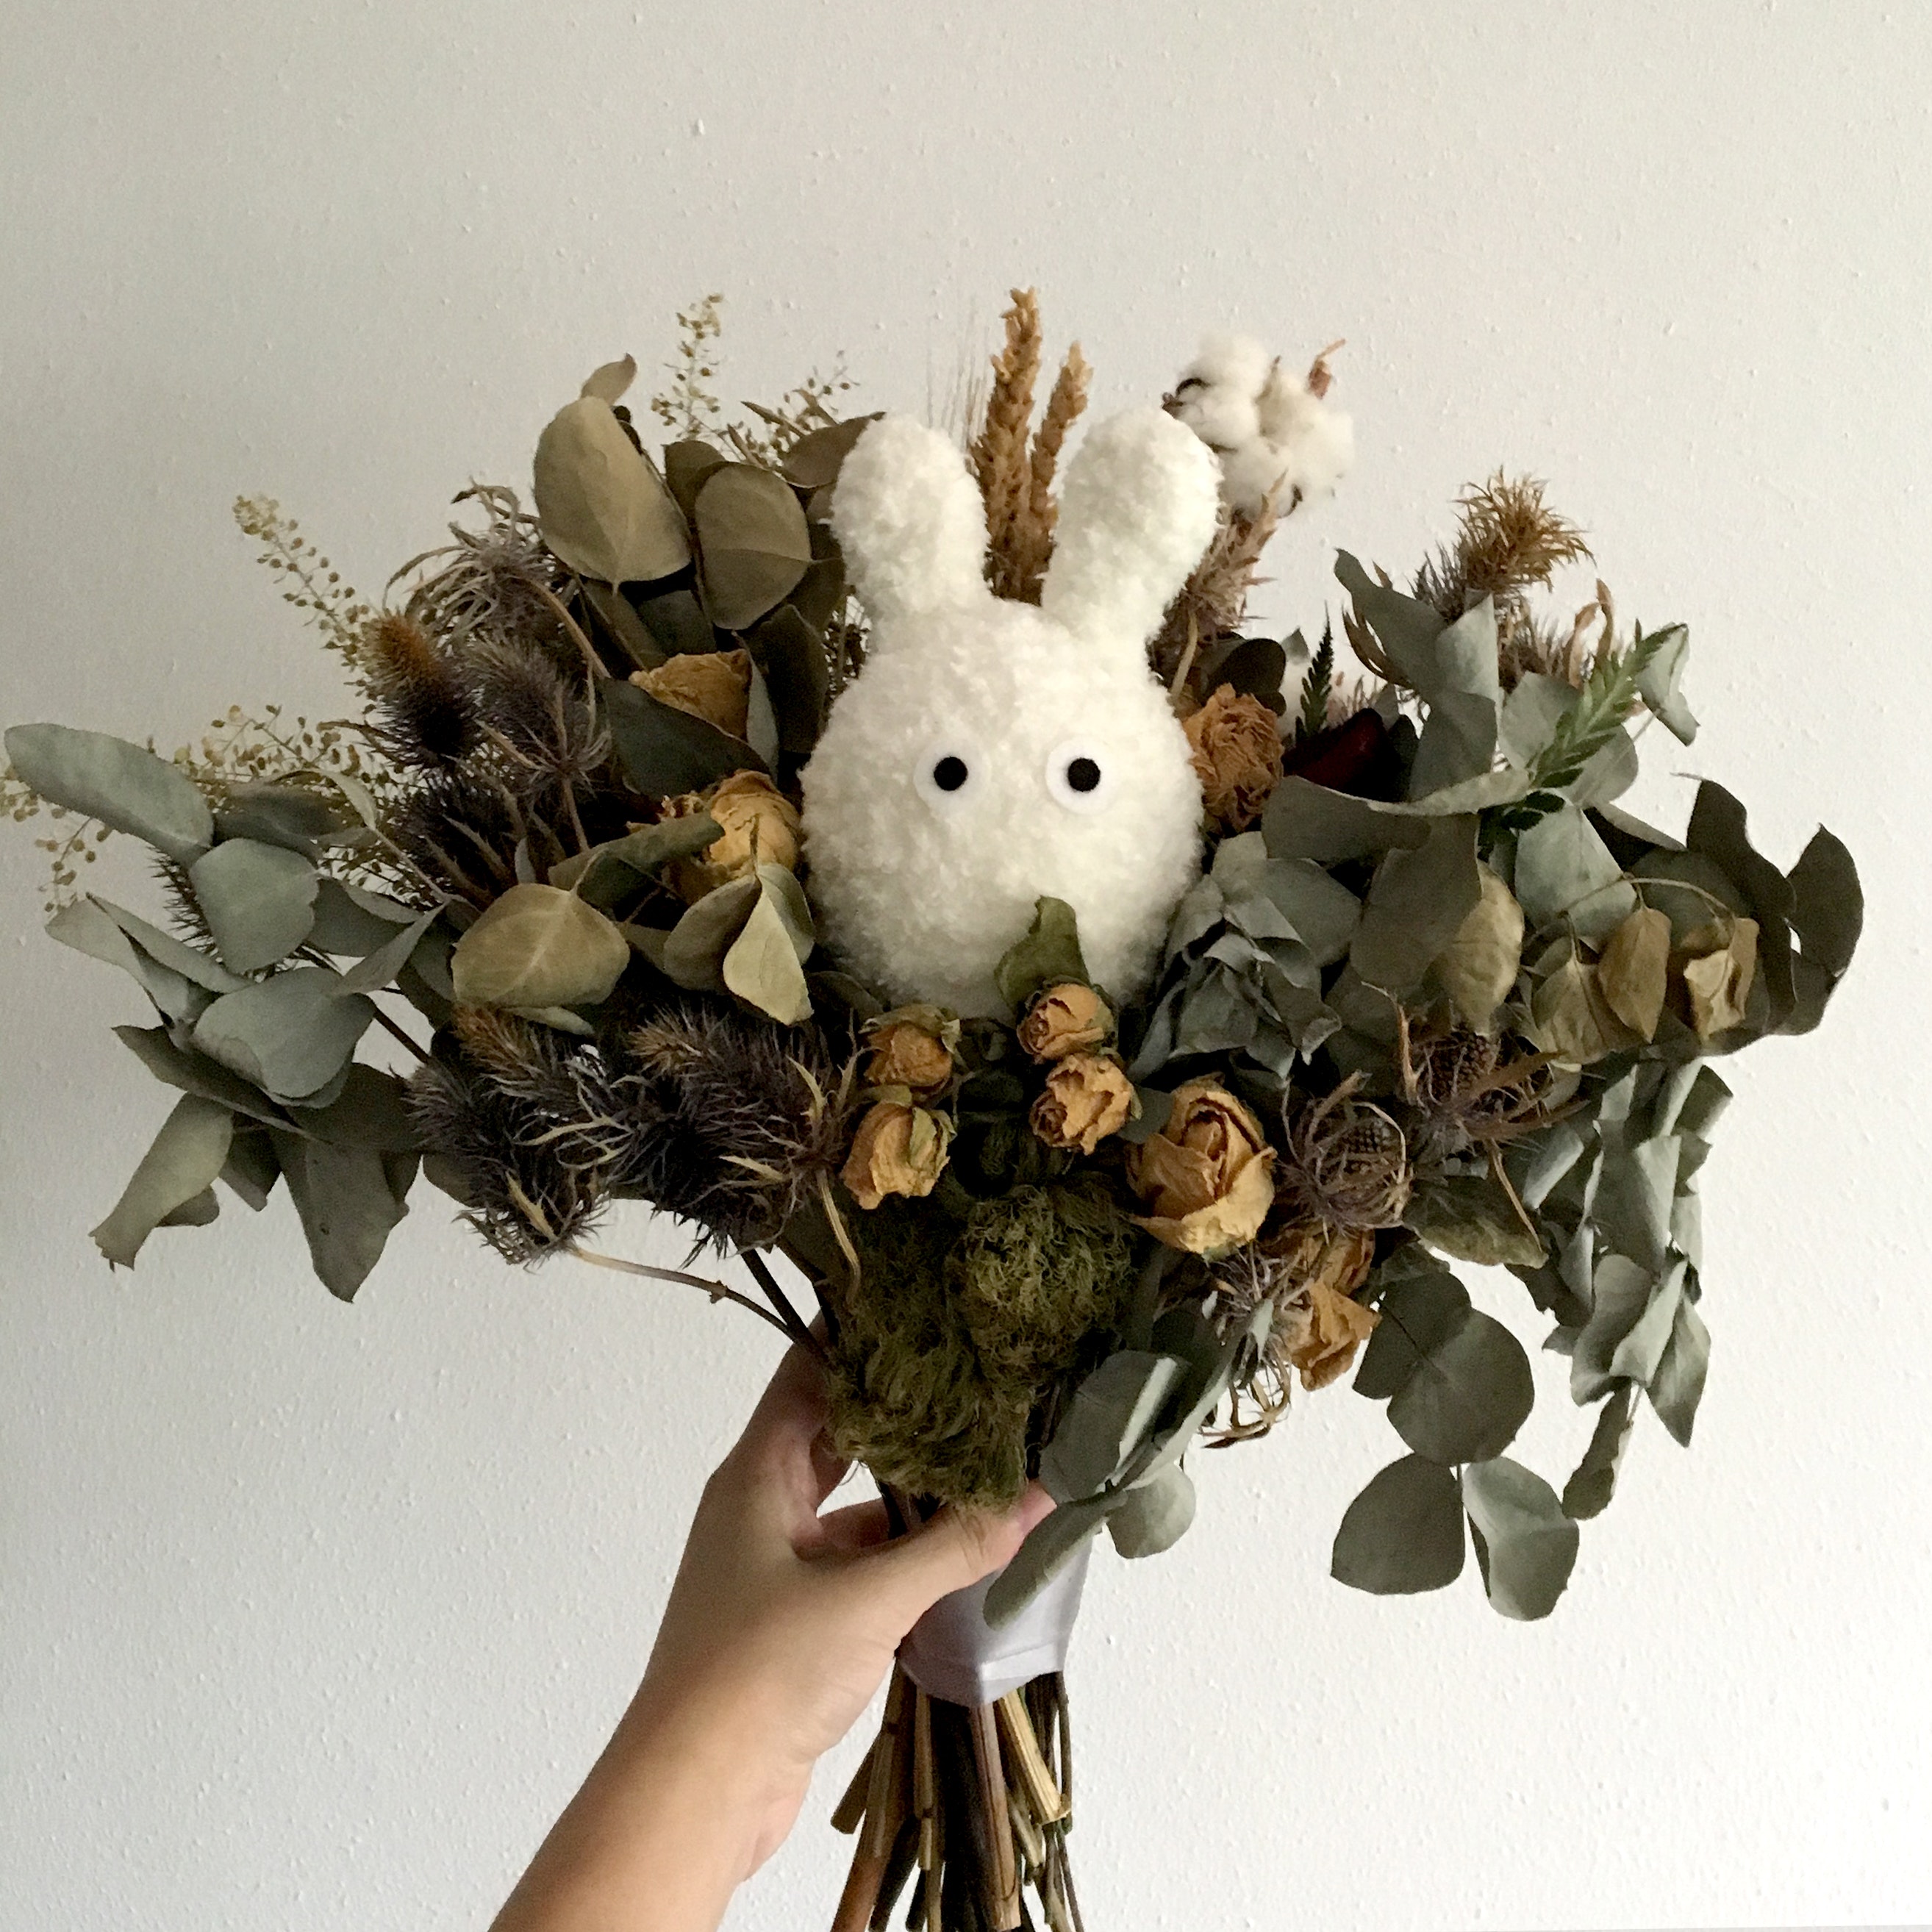
cut flowers, bouquet, flower, bird nest, plant, flowerpot, branch, twig, floral design, floristry, hand, flower arranging, houseplant